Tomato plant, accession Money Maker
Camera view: bottom (45 deg); turntable rotation: 180 degrees
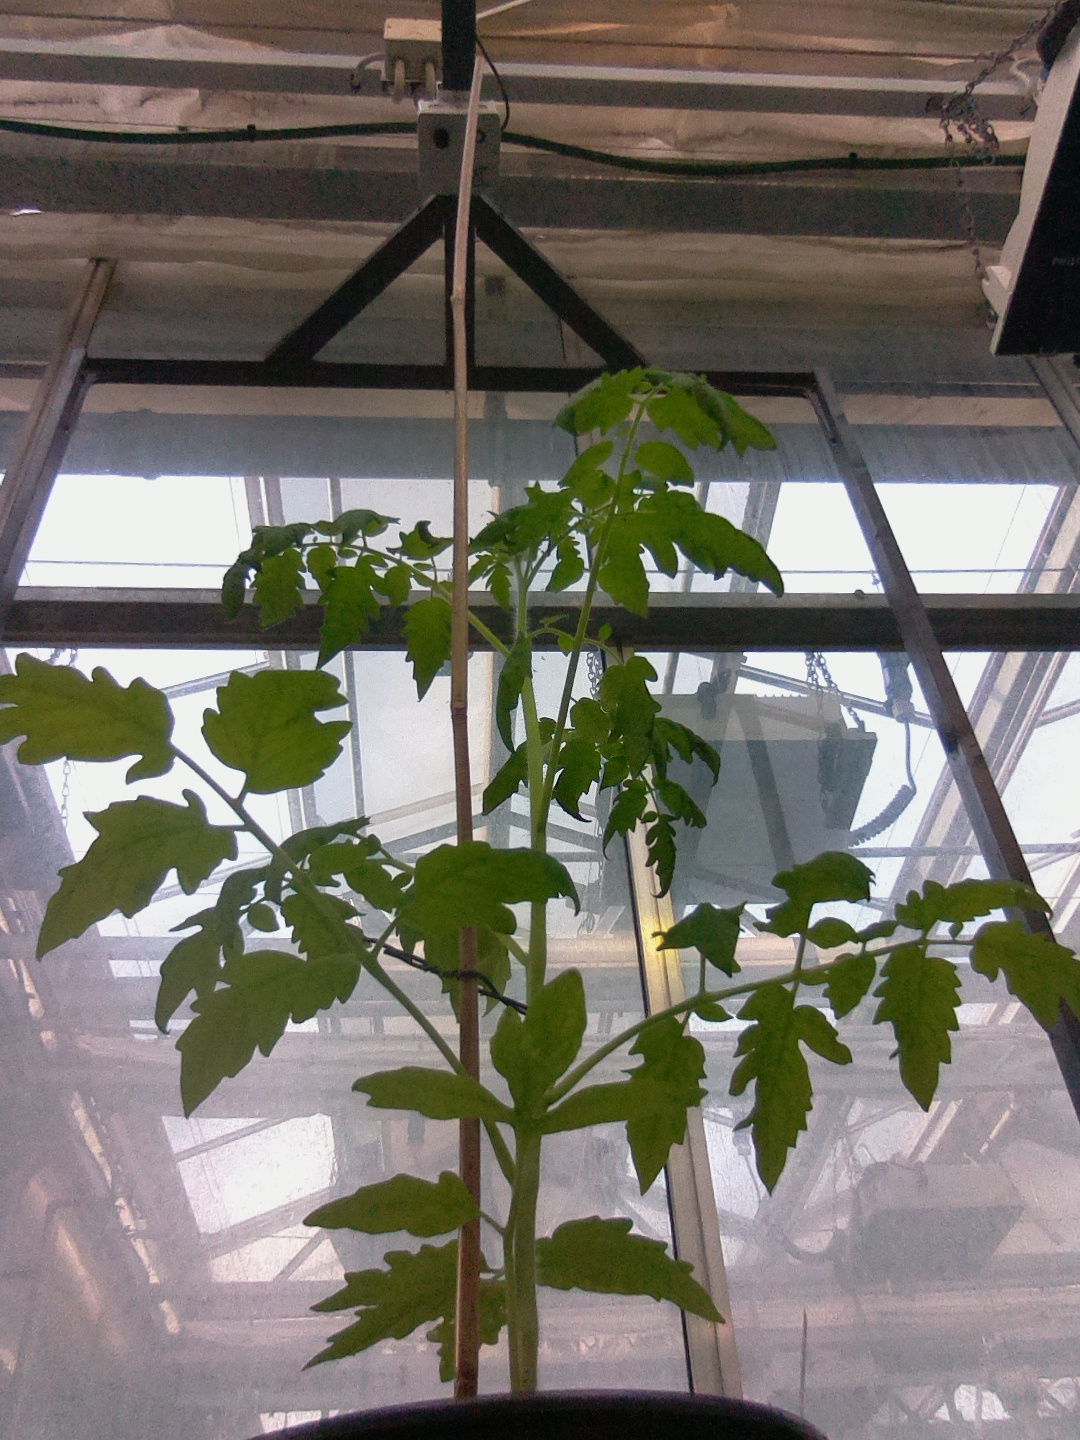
BBCH growth stage 19: 18 or more of true leaves visible